The Adventurer (1917 film)

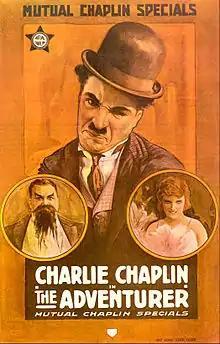
Theatrical release poster

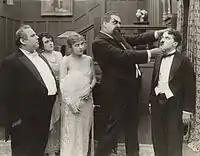
From left to right are Henry Bergman, Marta Golden, Edna Purviance, Eric Campbell and Charlie Chaplin in a scene still from the film

The Adventurer is an American short comedy film made in 1917 written and directed by Charlie Chaplin, and is the last of the twelve films made under contract for the Mutual Film Corporation.